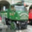
Label: truck